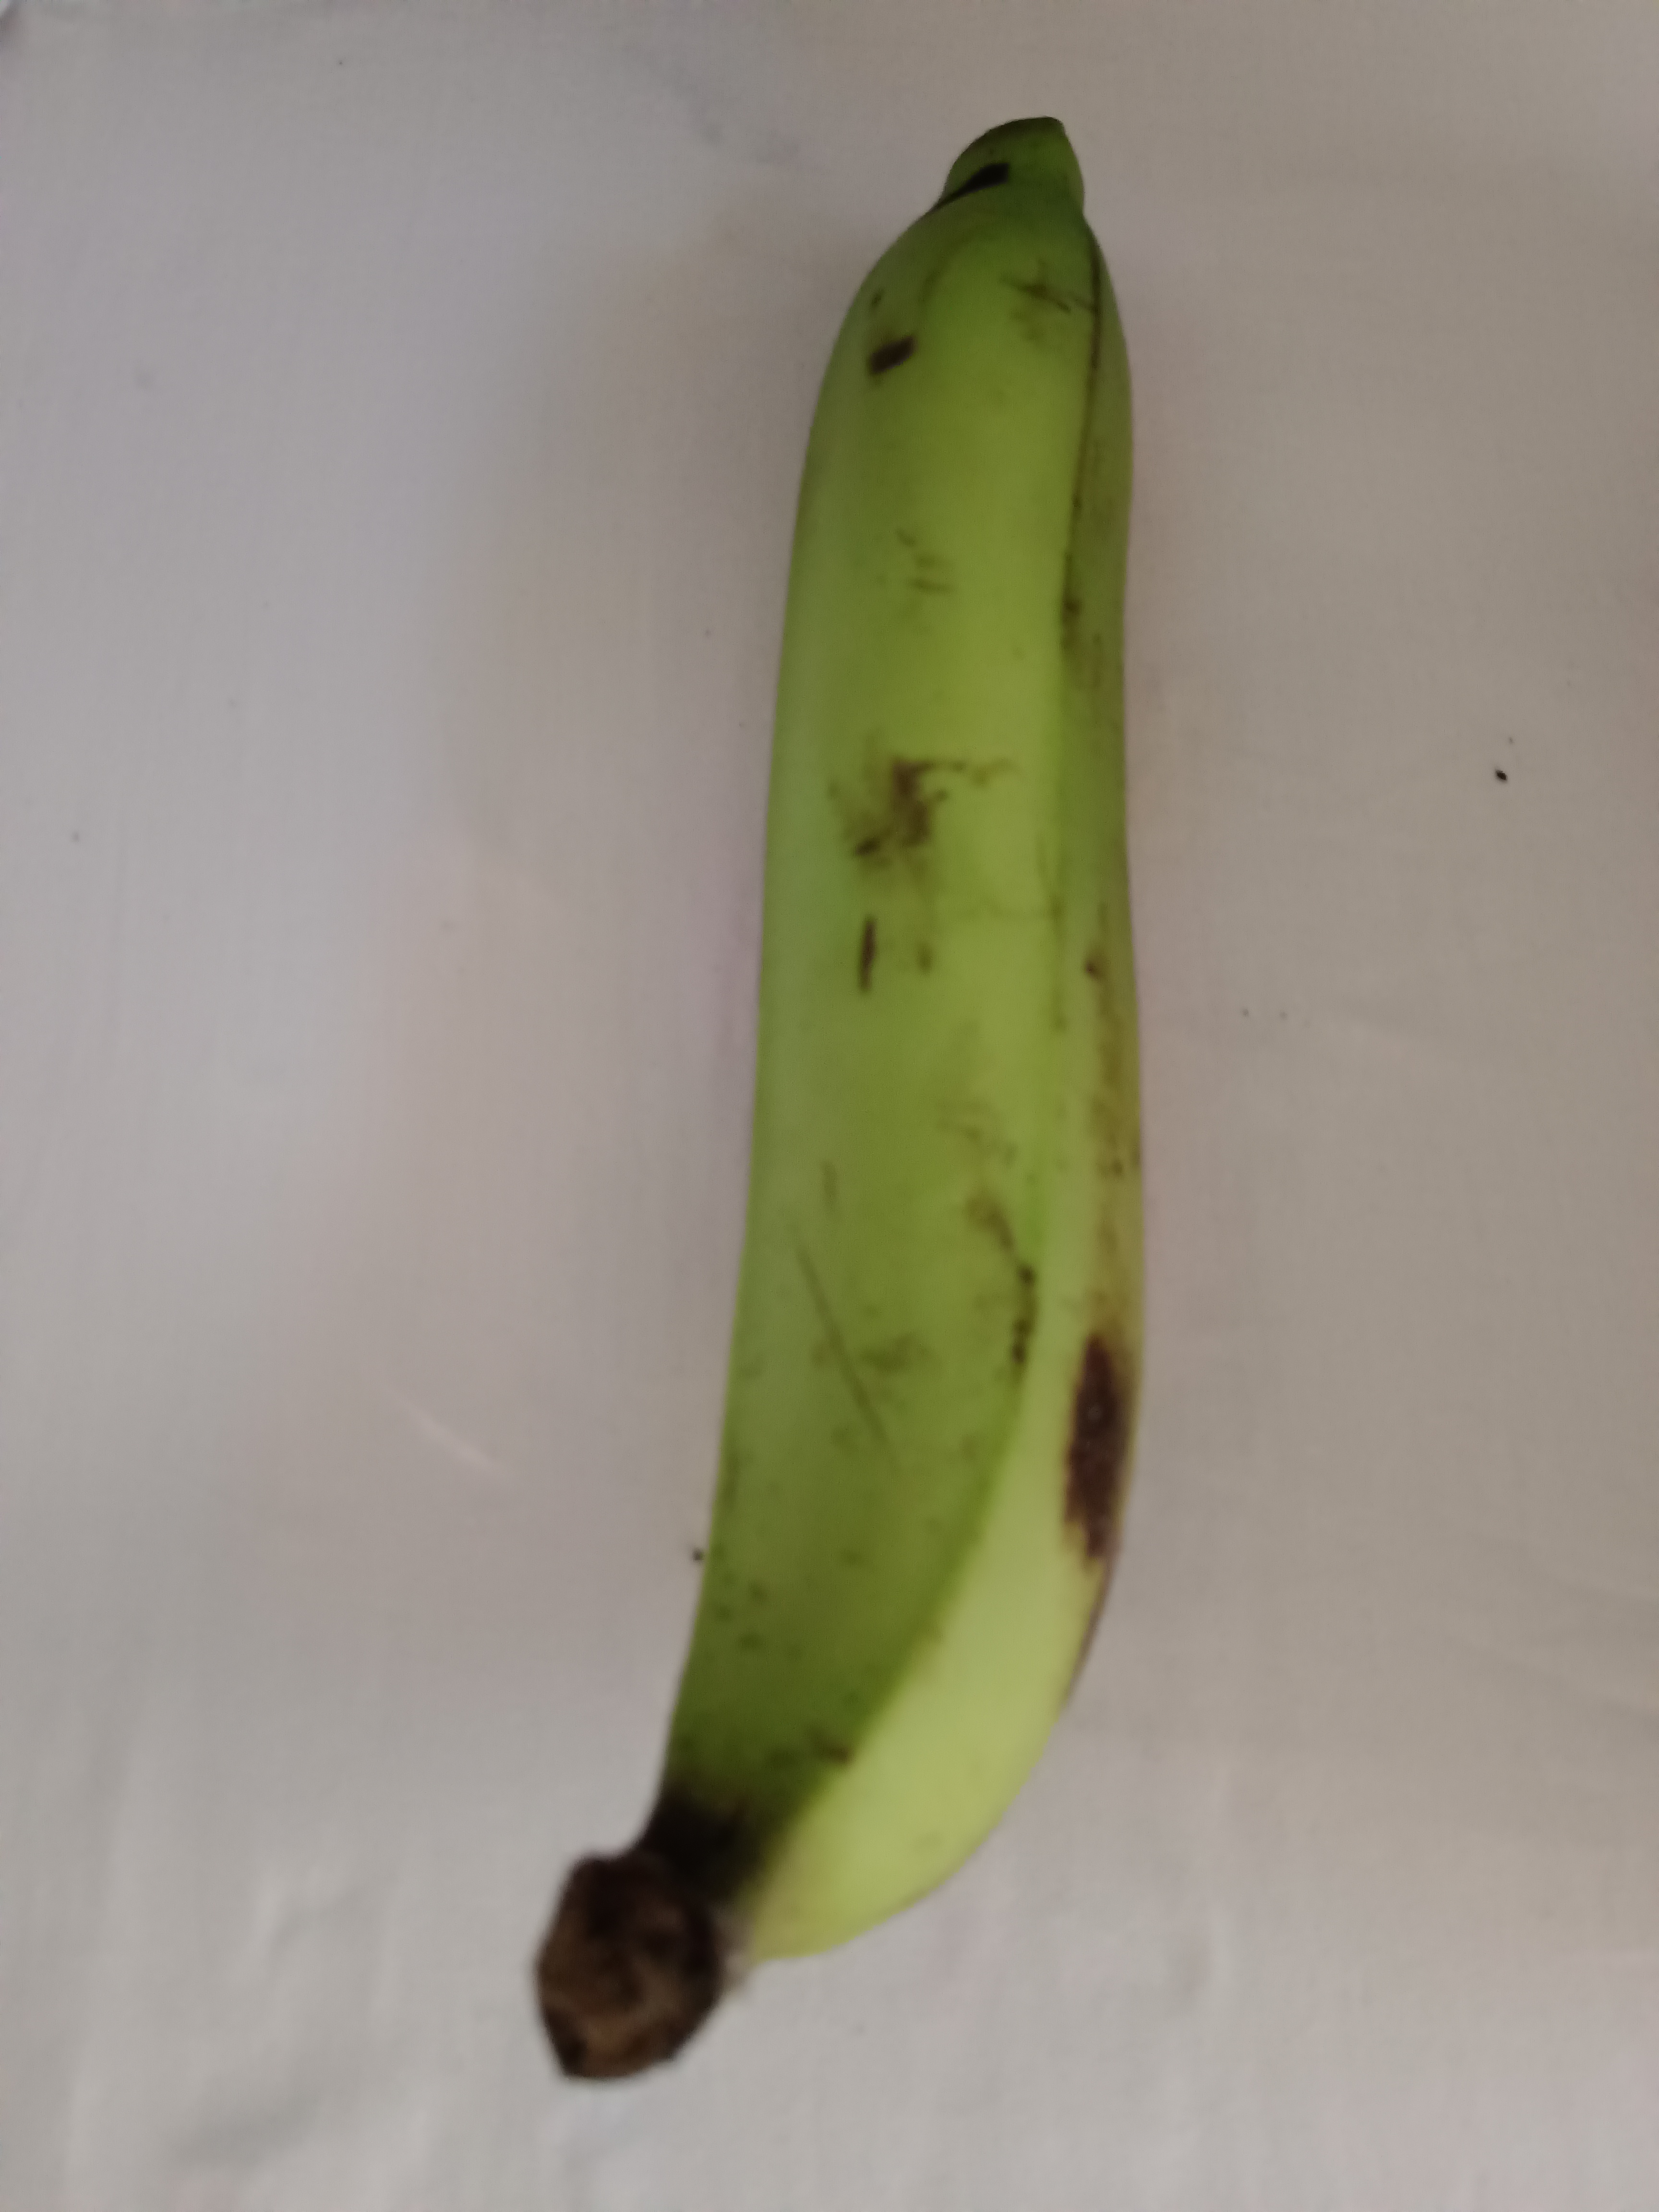
Banana variety: Shagor